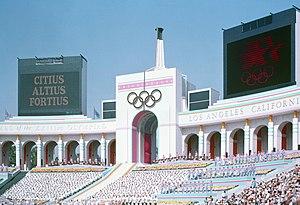
La flamme olympique, appelée aussi torche olympique ou flambeau olympique bien que le Comité international olympique fasse une distinction entre ces termes, est un symbole de l'idéal olympique. Elle fait partie du cérémonial des Jeux olympiques : allumage puis relais de la flamme olympique, le dernier relayeur faisant le tour du stade avant de rejoindre une vasque qu'il embrase grâce à sa torche.